Patricia Morán

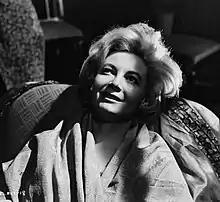
Morán in "The Exterminating Angel" (1962)

María Blanca Caridad Ogilvie Clark Peralta, known by her stage name Patricia Morán (10 September 1925 – 24 October 2022), was a Mexican actress and socialite. She was the wife of Governor of Chihuahua Oscar Flores Sánchez, who served from 1968 to 1974.